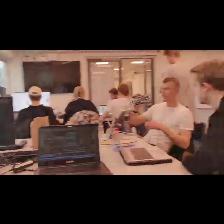
Label: Human